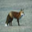
Label: fox